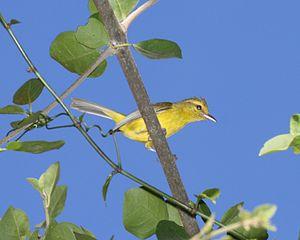
Le Viréo doré est une espèce d'oiseaux de la famille des Vireonidae.